Telomeric repeat–containing RNA

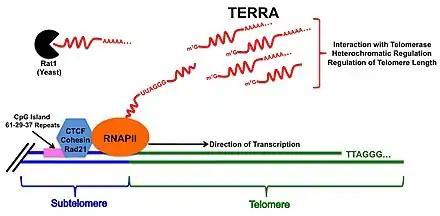
Overview of TERRA Biogenesis and Basic Functions

While the exact transcription start site is still a matter of debate, it is widely held that TERRA transcription begins in the subtelomeric region at the end of chromosomes, just before the tandem repeats of the telomere begin. In humans, at least 20 of 23 chromosome ends have been shown to contain CpG islands, which are generally found at or near transcription start sites in the subtelomeric region. Within these CpG island are three repetitive DNA tracts occurring in sequence: a centromere-proximal tract of repeated 61-base-pair (bp) units; second, a more distal tract of 29-bp units; and a third 37-bp unit tract. These highly conserved repetitive elements are known as 61-29-37 Repeats. Additionally, the chromatin organization factors CTCF (CCCTC-Binding Factor), Cohesin, and Rad21 - which are known to aid in the recruitment of RNAPII - have also been shown to bind within 1-2 kilobases of the telomeric tracks just upstream of these CpG islands. While not definitely known, the proximity of these factors immediately upstream of the proposed TERRA transcription start site suggest that they may function as promoter elements for the start of TERRA transcription.